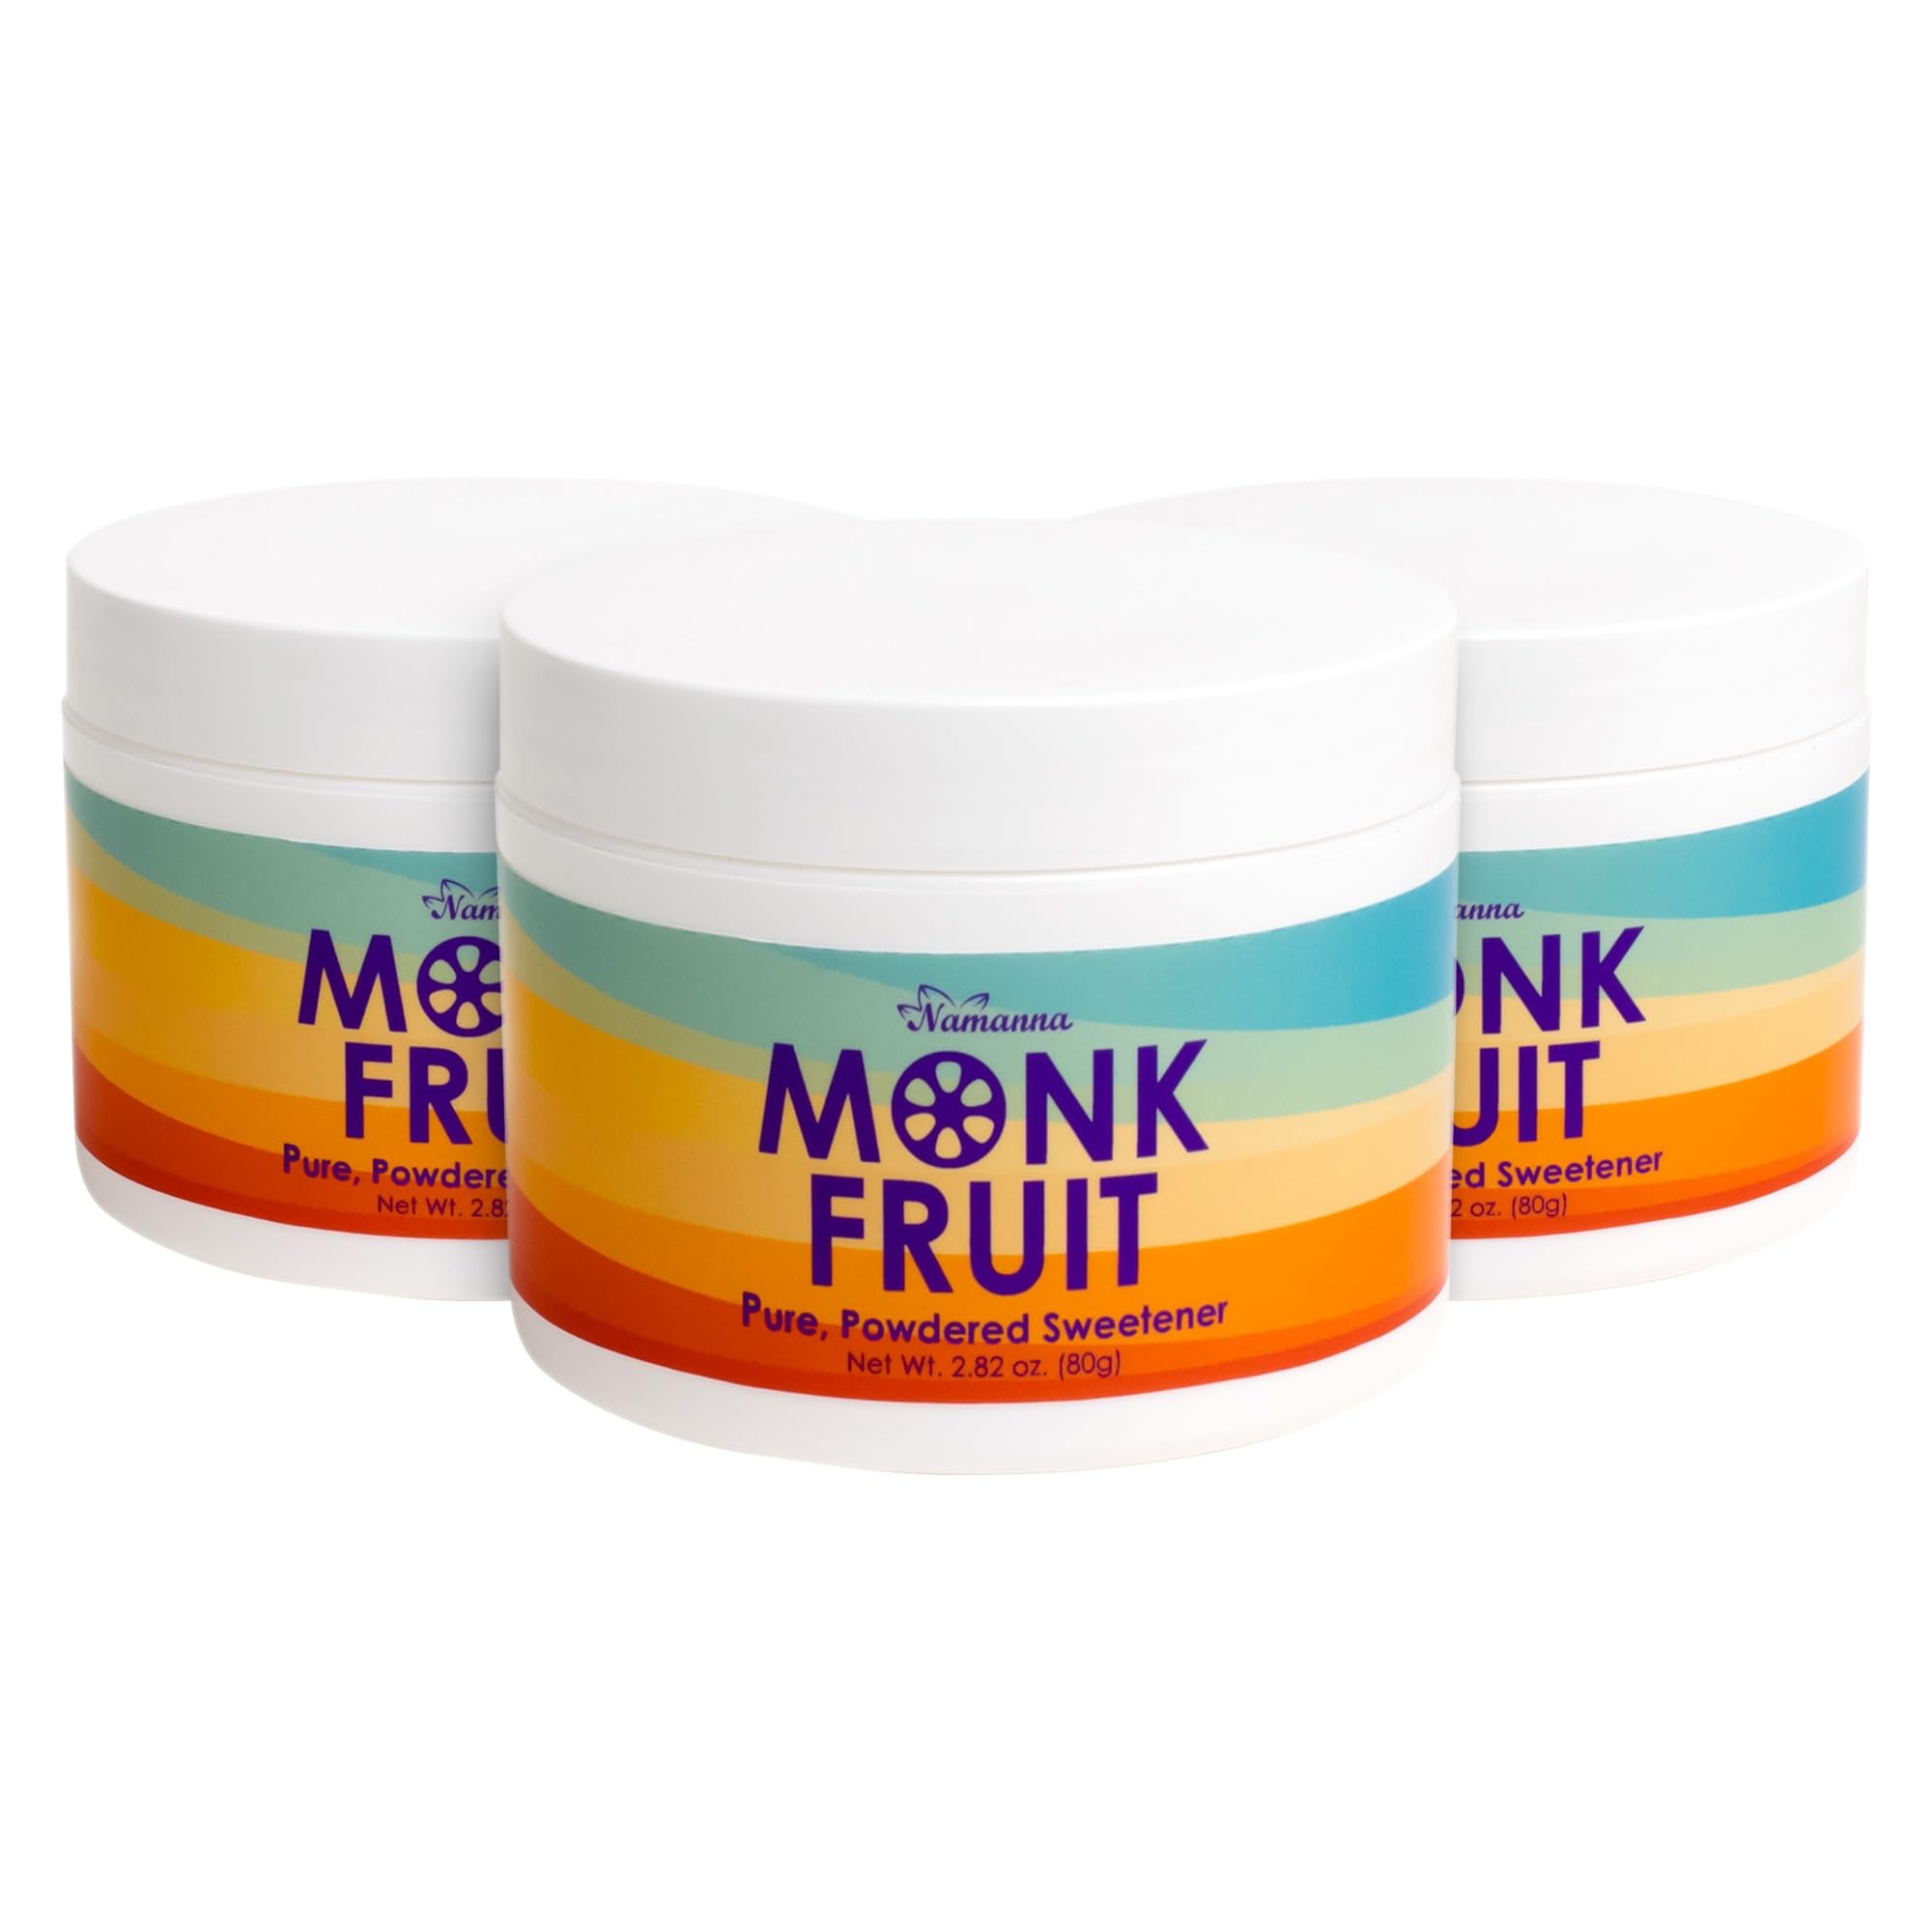
Item Name: NAMANNA Pure Monk Fruit Sweetener - Zero Calorie, Zero Carb, Paleo and keto Safe - (7% Mogroside V, 80g, 444 Servings) - 3 Pack
Bullet Point 1: Zero calories, zero carbs, zero sugar. Zero glycemic index. Paleo and Keto Safe.
Bullet Point 2: 100% pure and all natural.
Bullet Point 3: Perfect sweetener for blood sugar and weight management.
Bullet Point 4: Perfect for health. Also ideal for diabetics and kids.
Bullet Point 5: 7% Mogroside V is around 30 times sweeter than sugar.
Product Description: It is pure , natural, and extracted directly from fresh monk fruit, nothing else added. It contains 7% mogroside V.
Value: 8.47
Unit: Ounce

Price: 14.99